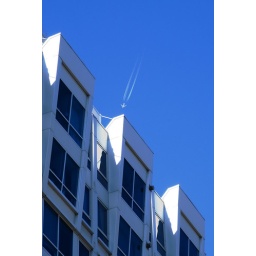
Hide in the building mountains